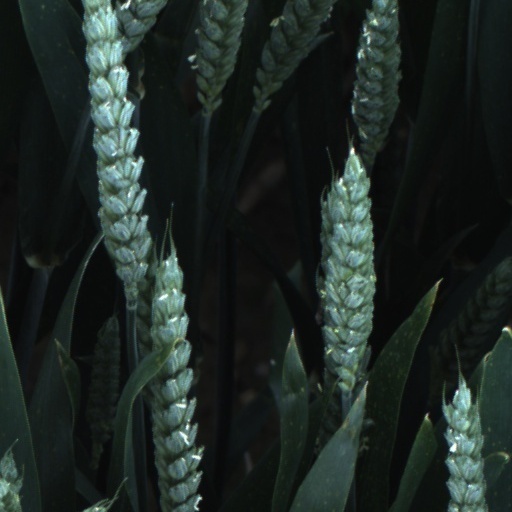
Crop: wheat